Answer in natural language. Considering the relative positions, is white wooden chair with metal legs (marked B) above or below brown colour rectangular table (marked A)? Choose between the following options: below or above
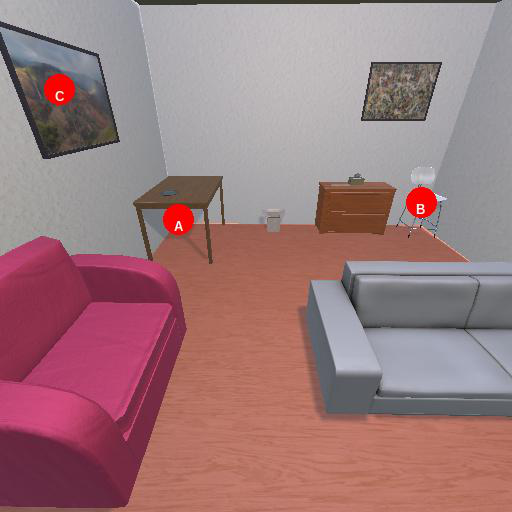
<answer>above</answer>